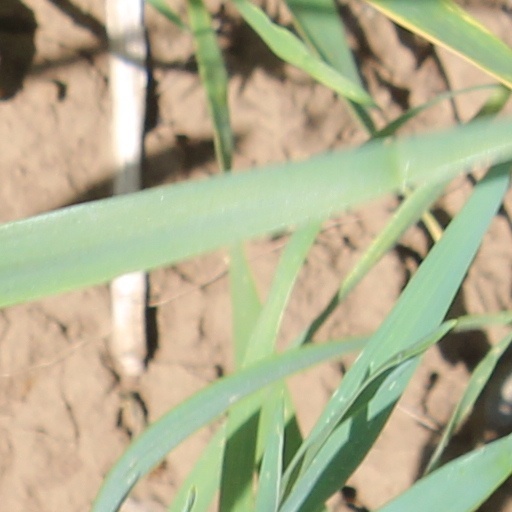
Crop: wheat